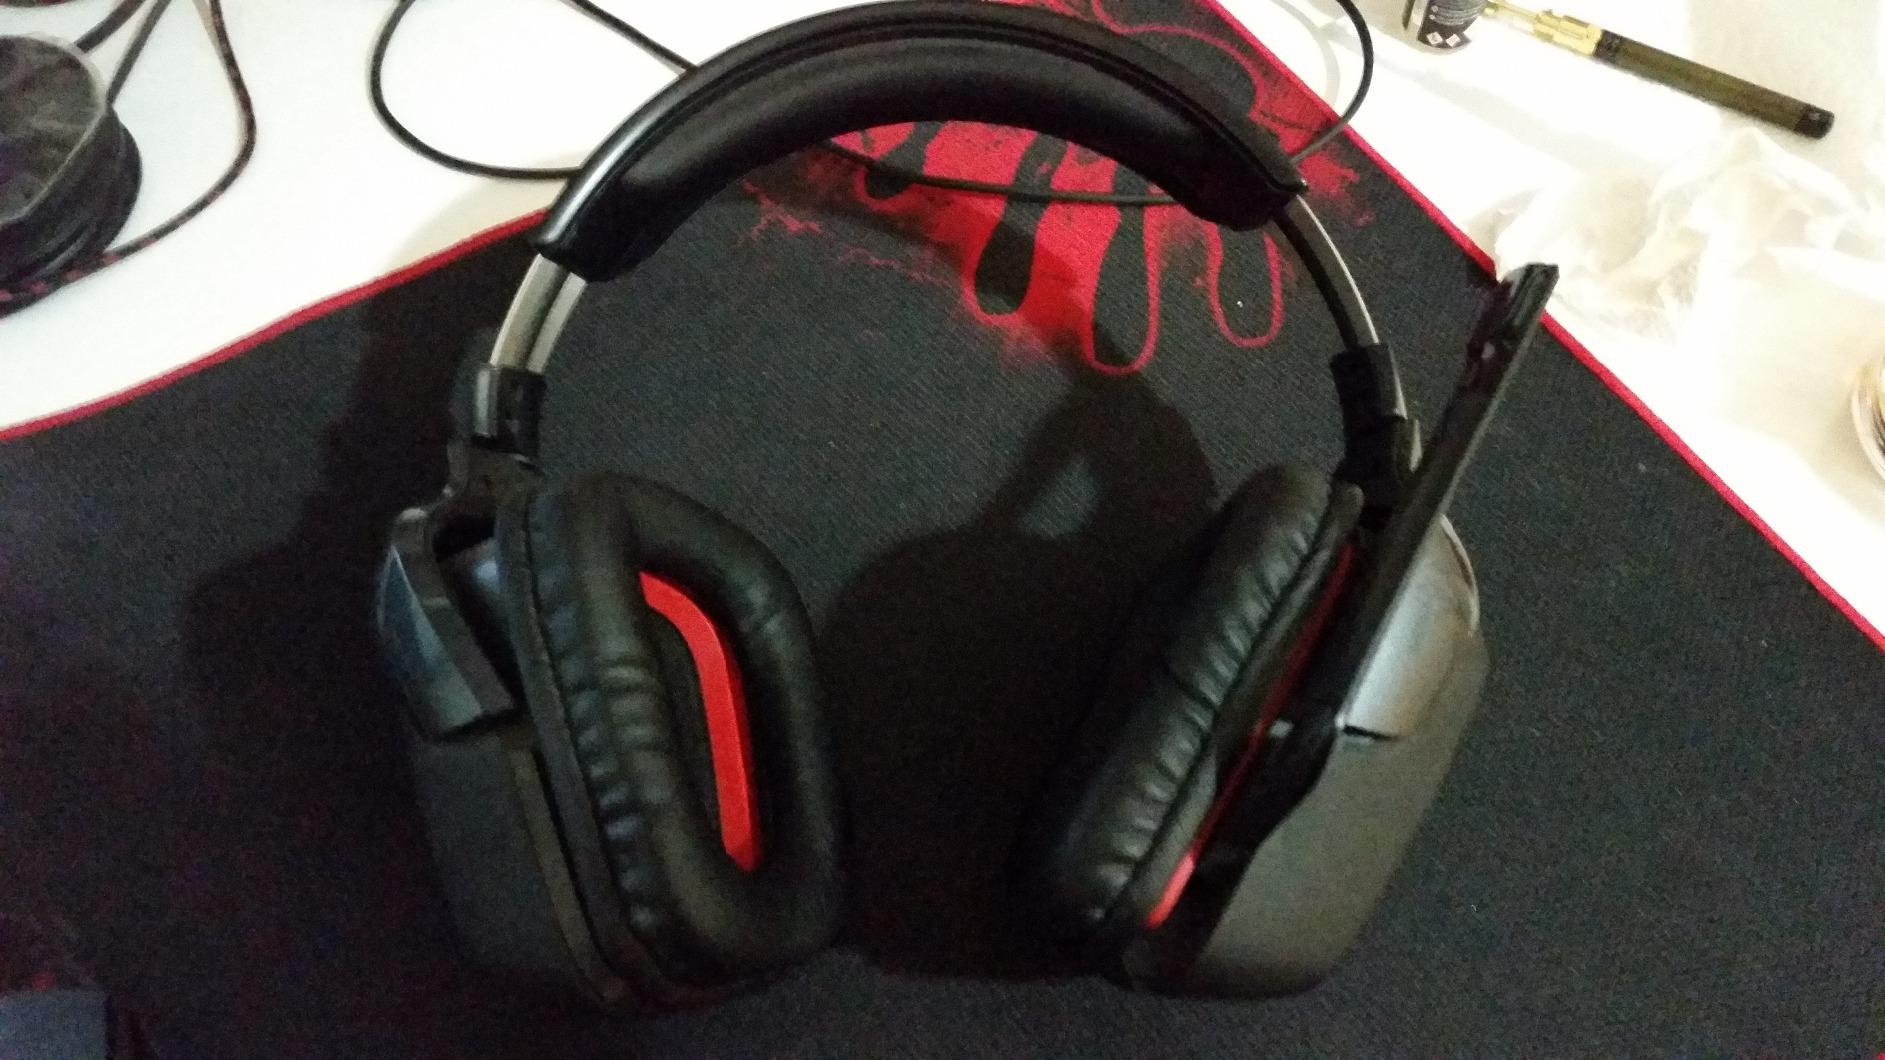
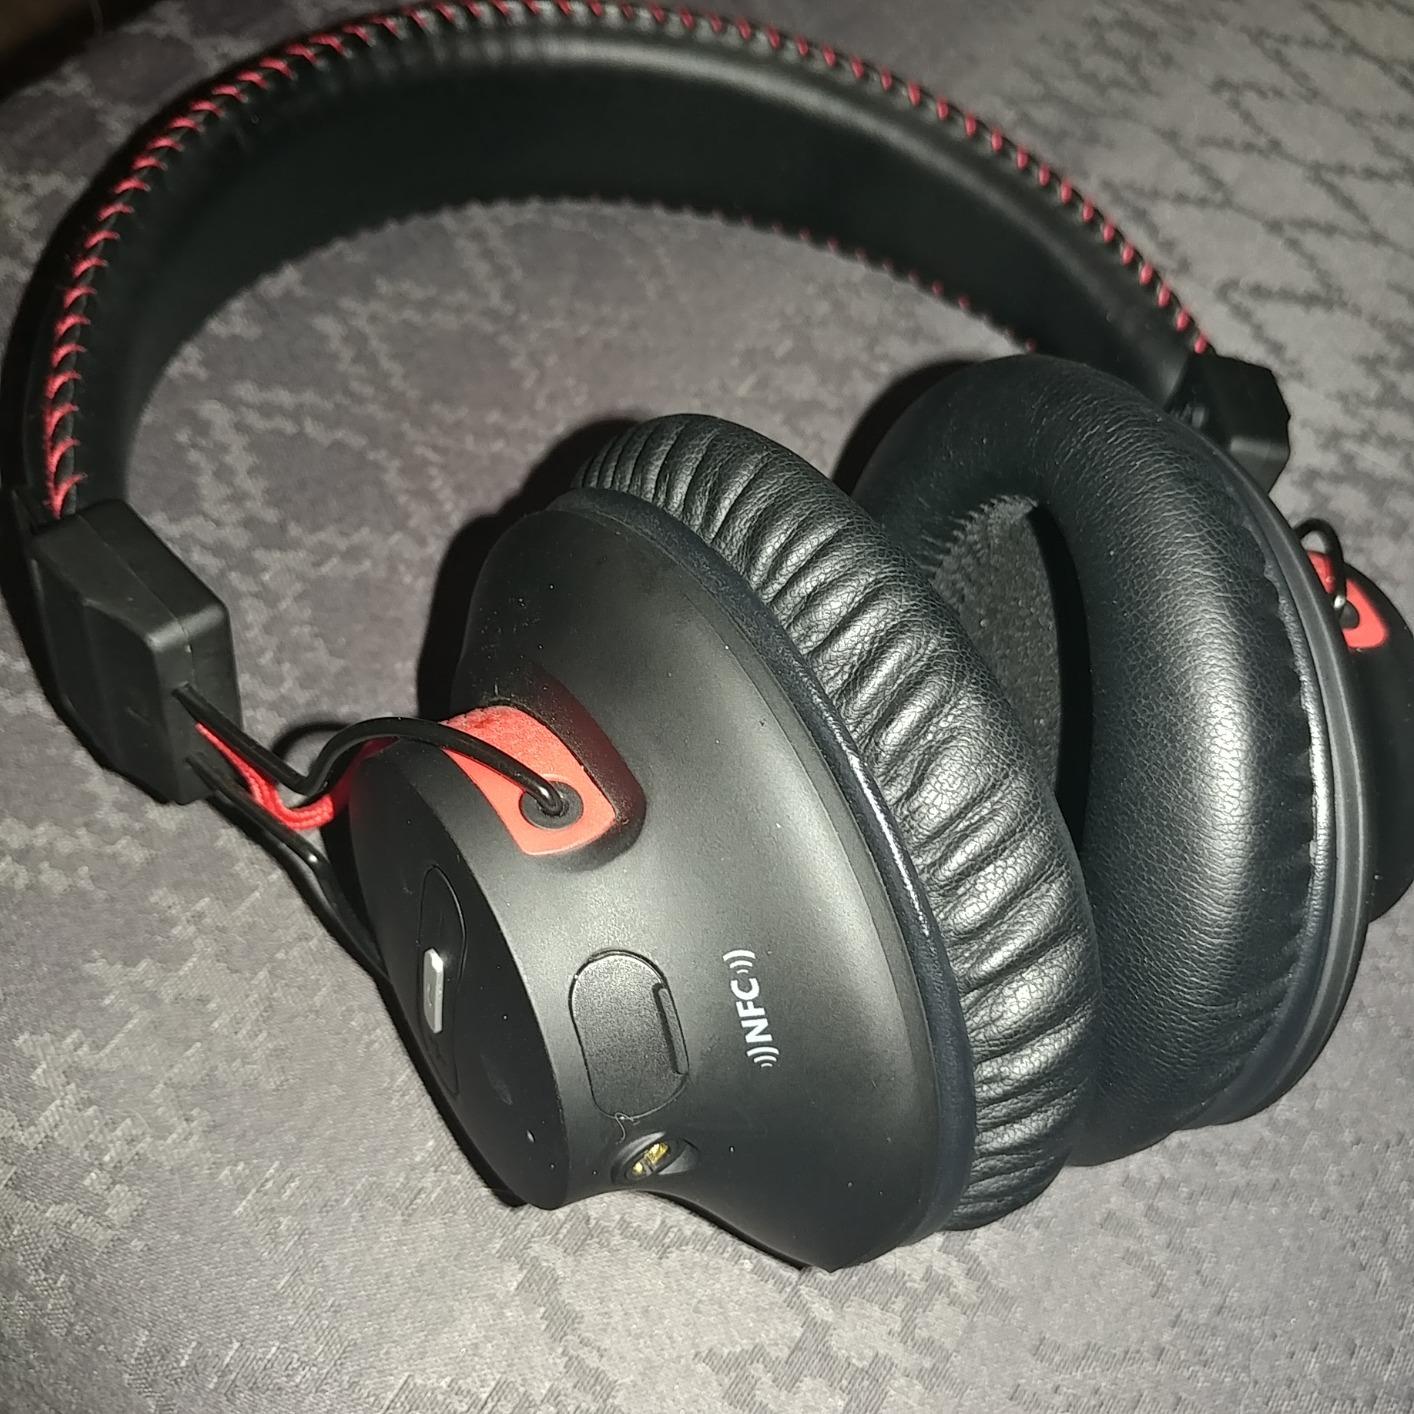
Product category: headphones
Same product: no